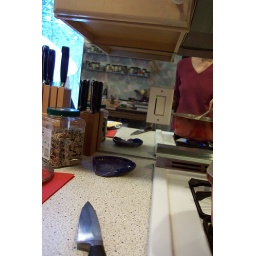
This house has mirrors in all the wrong places.(month of sundays week 5)